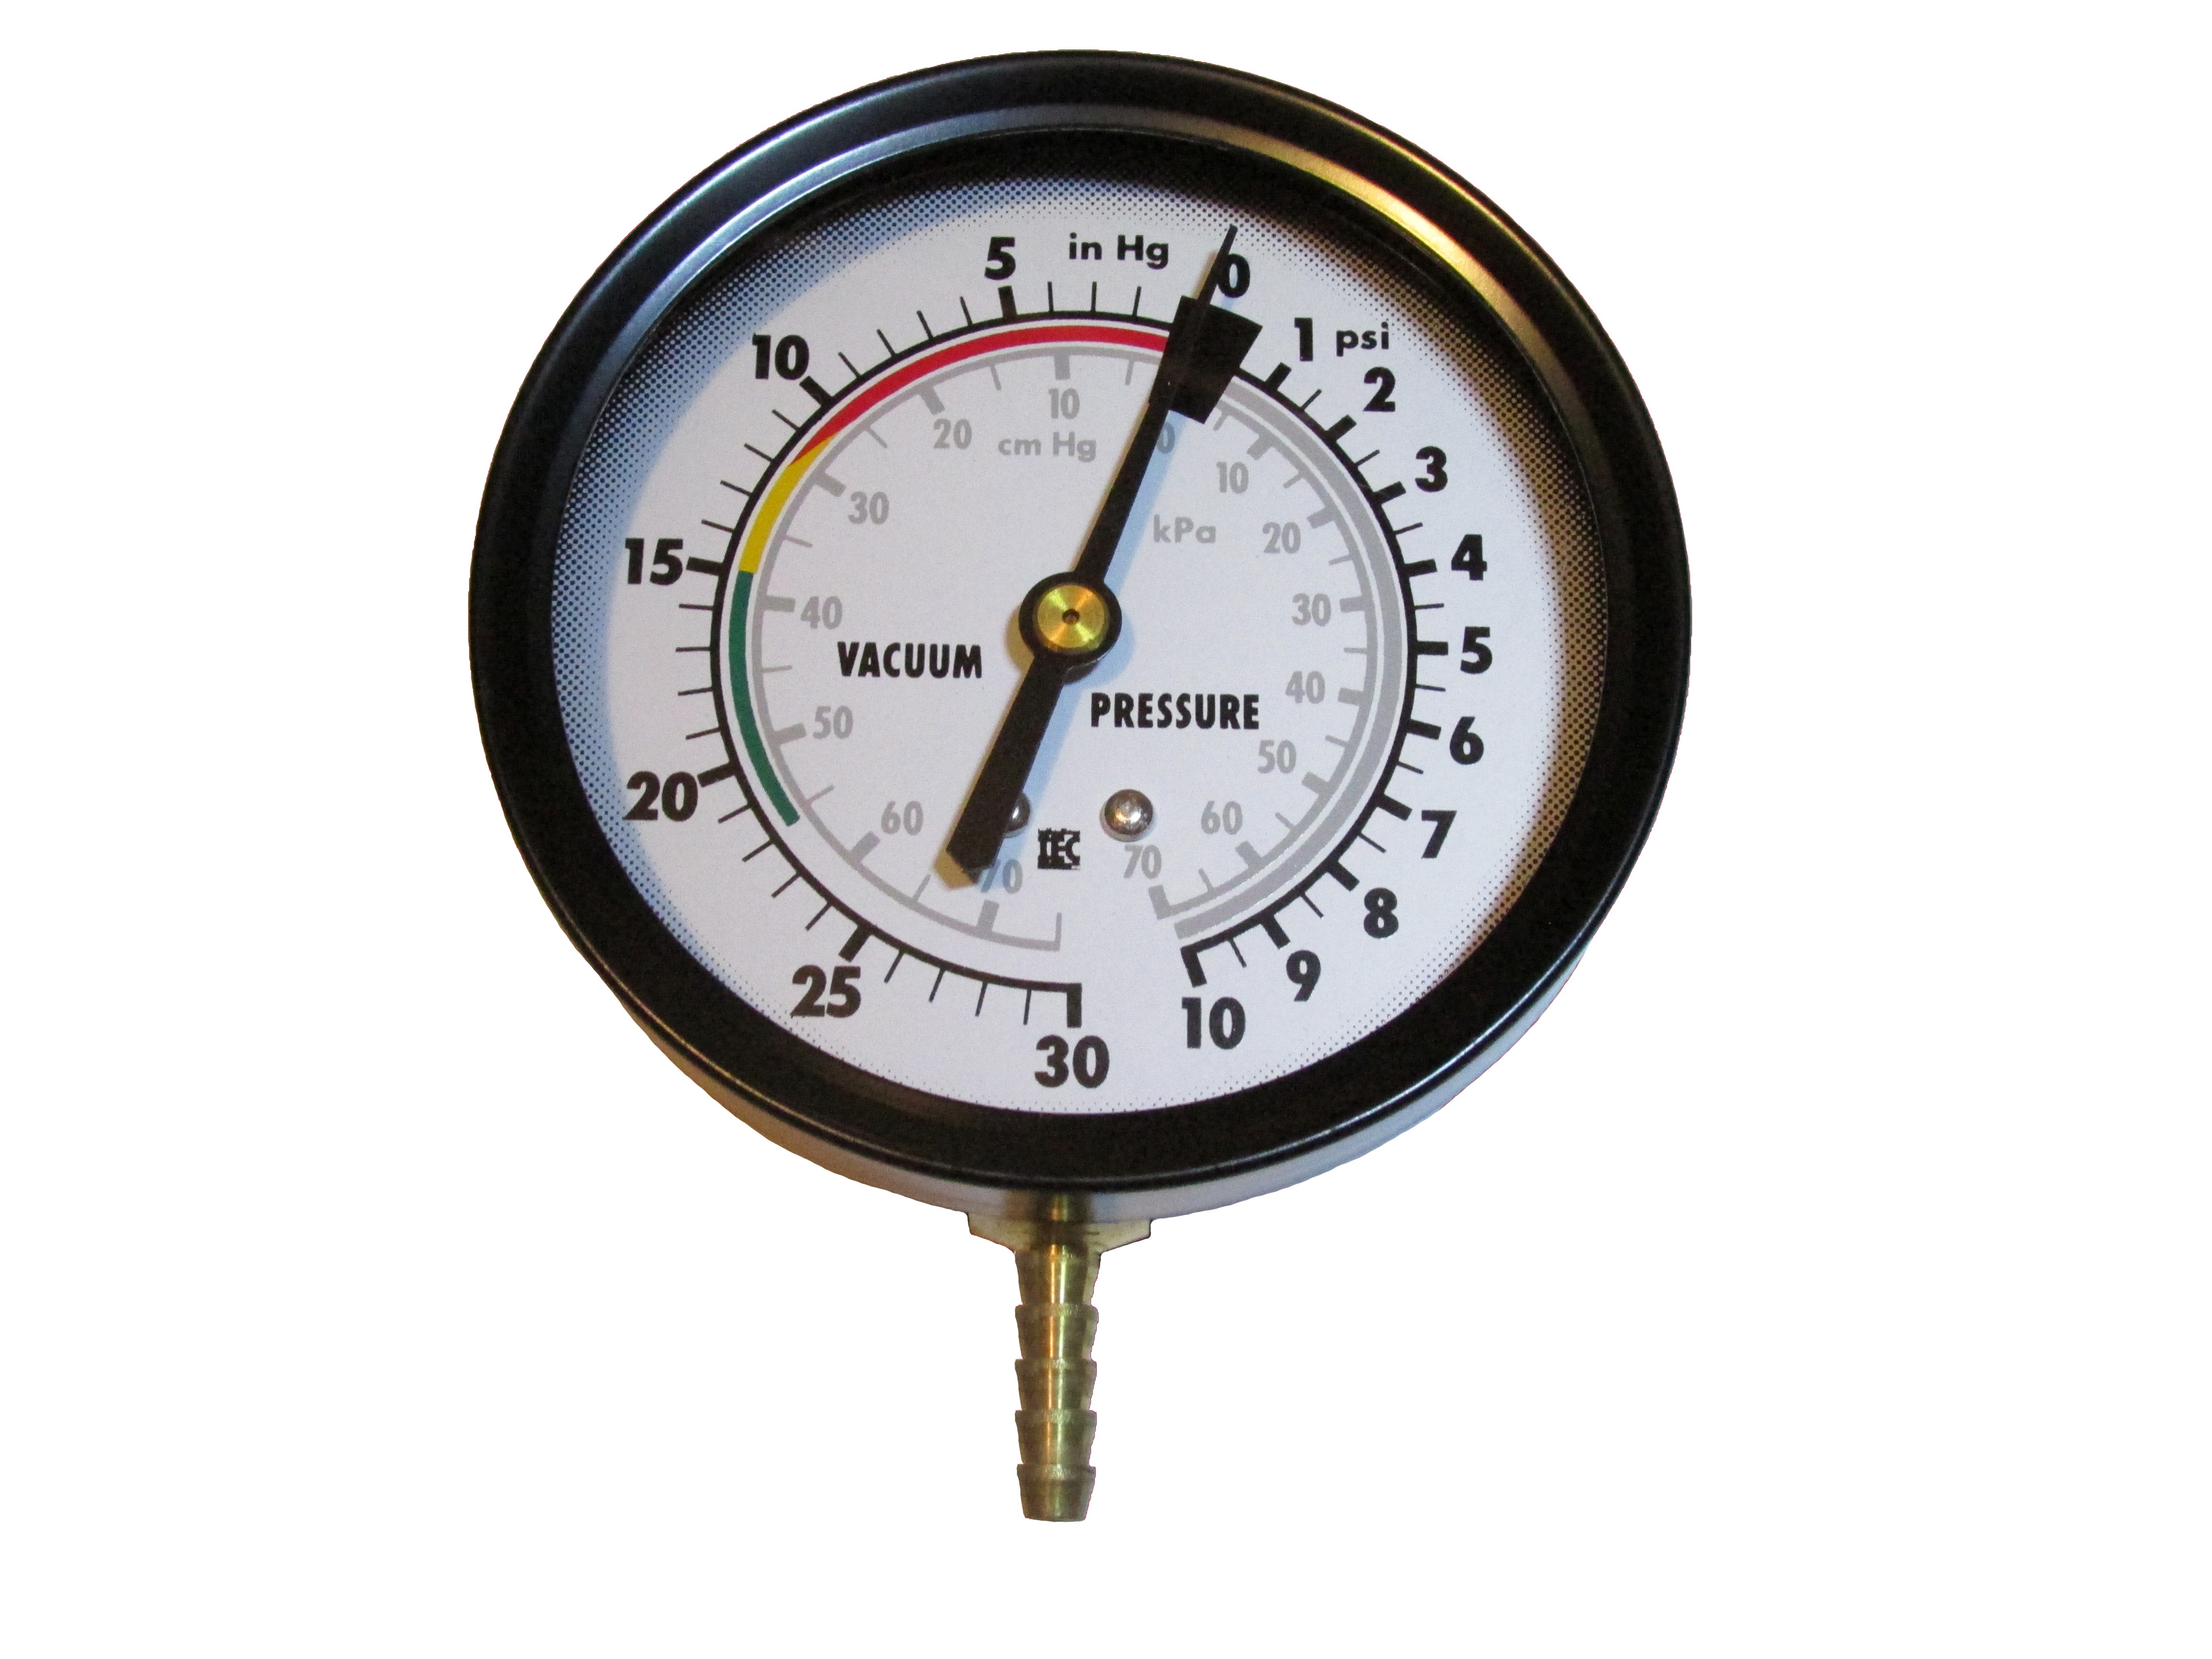
tool, gauge, tachometer, vacuum, mechanic, pressure gauge, measuring instrument, vacuum gauge